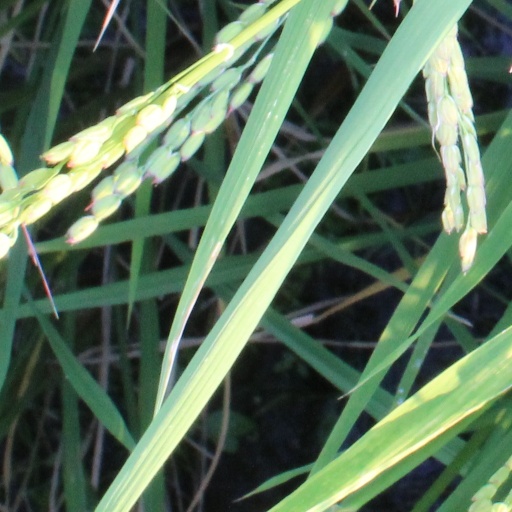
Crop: rice